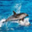
Label: dolphin